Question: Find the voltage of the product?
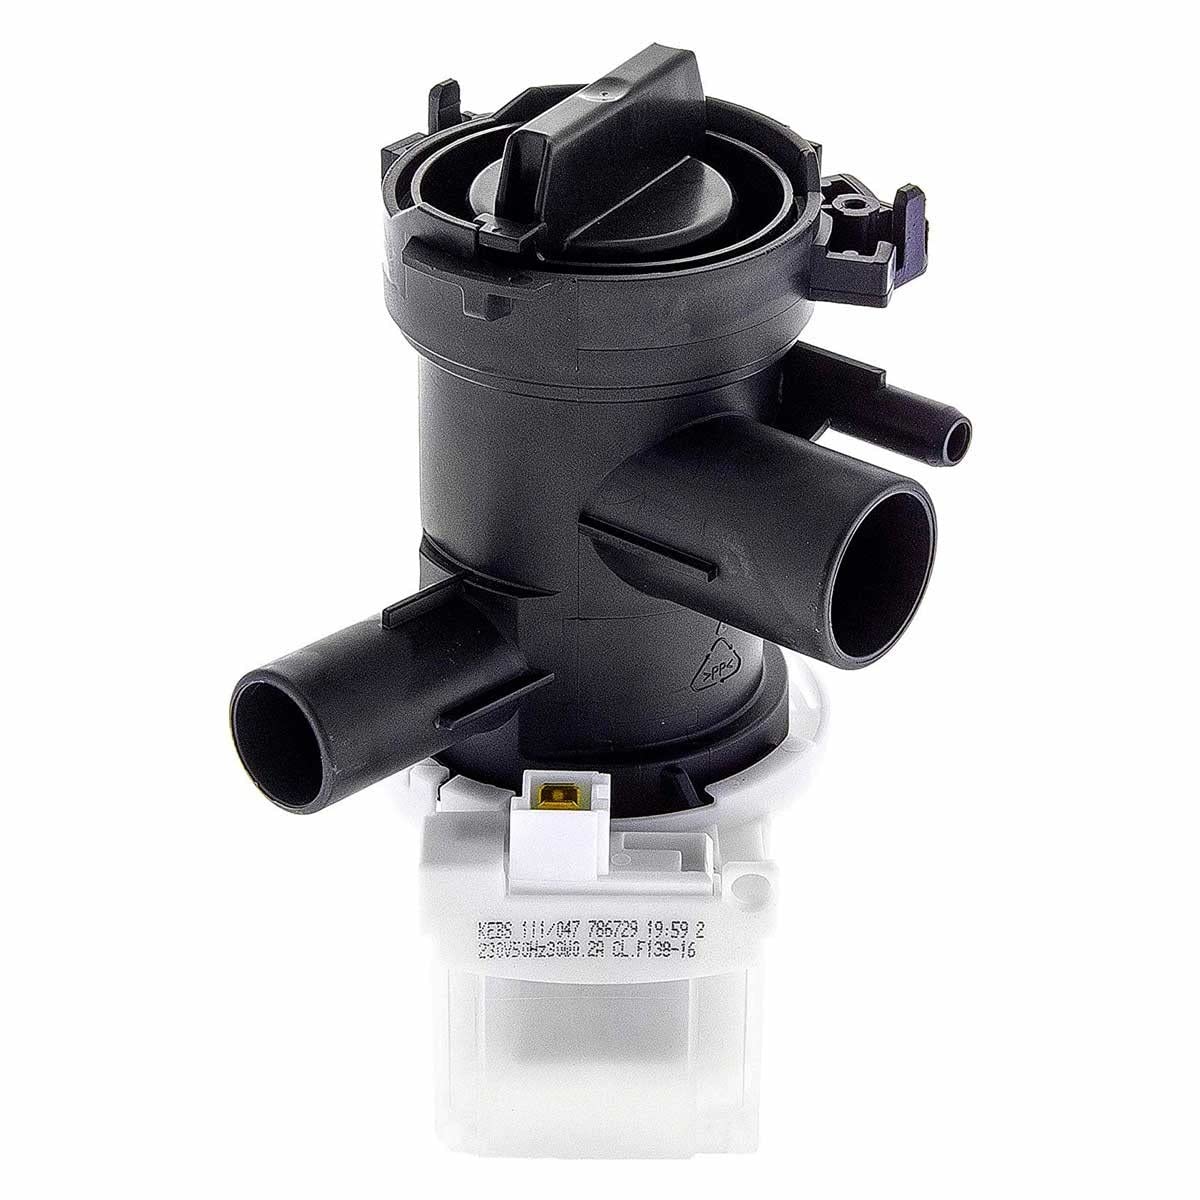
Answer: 230.0 volt